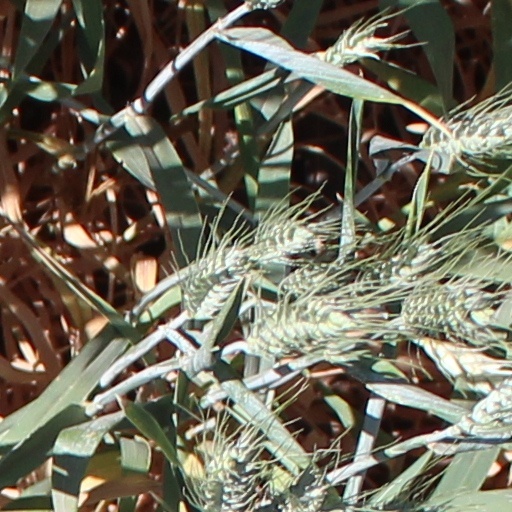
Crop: wheat